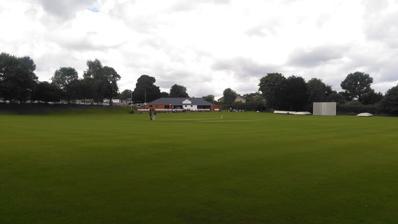
Building: Amy Lane
Country: United Kingdom
Year built: 1907
Cricket ground in Chesham, England Amy Lane The Meadow Ground information Location Chesham , Buckinghamshire Establishment 1907 (first recorded match) Team information Buckinghamshire ( 1907, 1951-1982 & 1993 ) Minor Counties East (1978) As of 22 August 2010 Source: Ground profile The scorebox at Amy Lane Amy Lane , also known as The Meadow , is a cricket ground in Chesham , Buckinghamshire .  The first recorded match on the ground was in 1907, Buckinghamshire played the Worcestershire Second XI .   Buckinghamshire next used the ground in 1951, and from 1951 to 1982 the ground  hosted 32 Minor Counties Championship matches, the last of which saw Buckinghamshire play Suffolk . Buckinghamshire returned to the ground in 1993 to play the first and only MCCA Knockout Trophy match held at the ground, against Oxfordshire . The ground has also held 2 List-A matches.  The first was between Buckinghamshire and Hampshire in 2nd round of the 1970 Gillette Cup .  A Minor Counties East team played Leicestershire in the 1978 Benson and Hedges Cup , which was the final List-A match held on the ground. In local domestic cricket, the ground is the home venue of Chesham Cricket Club. References